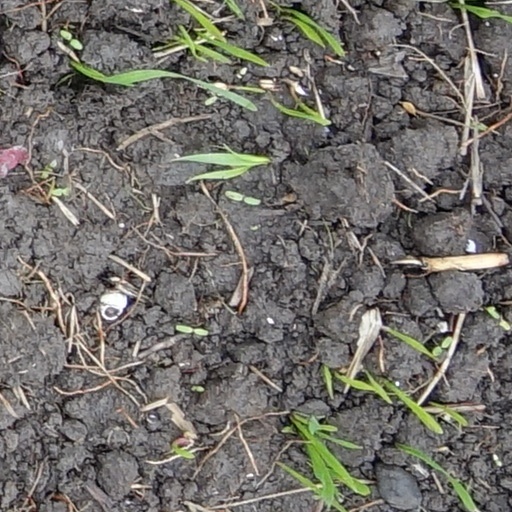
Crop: wheat